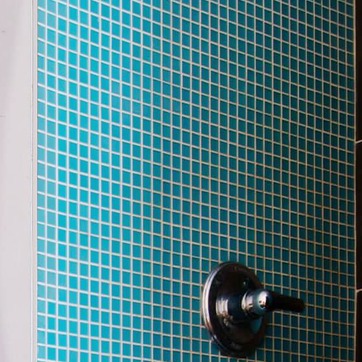
Material: tile